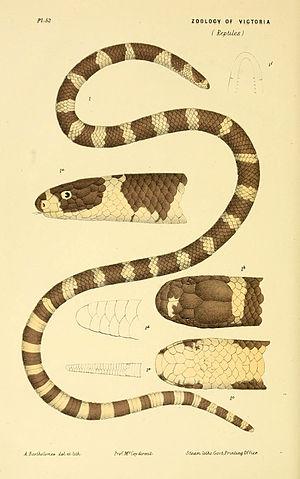
Vermicella est un genre de serpents de la famille des Elapidae.
Vermicella annulata est une espèce de serpents de la famille des Elapidae.